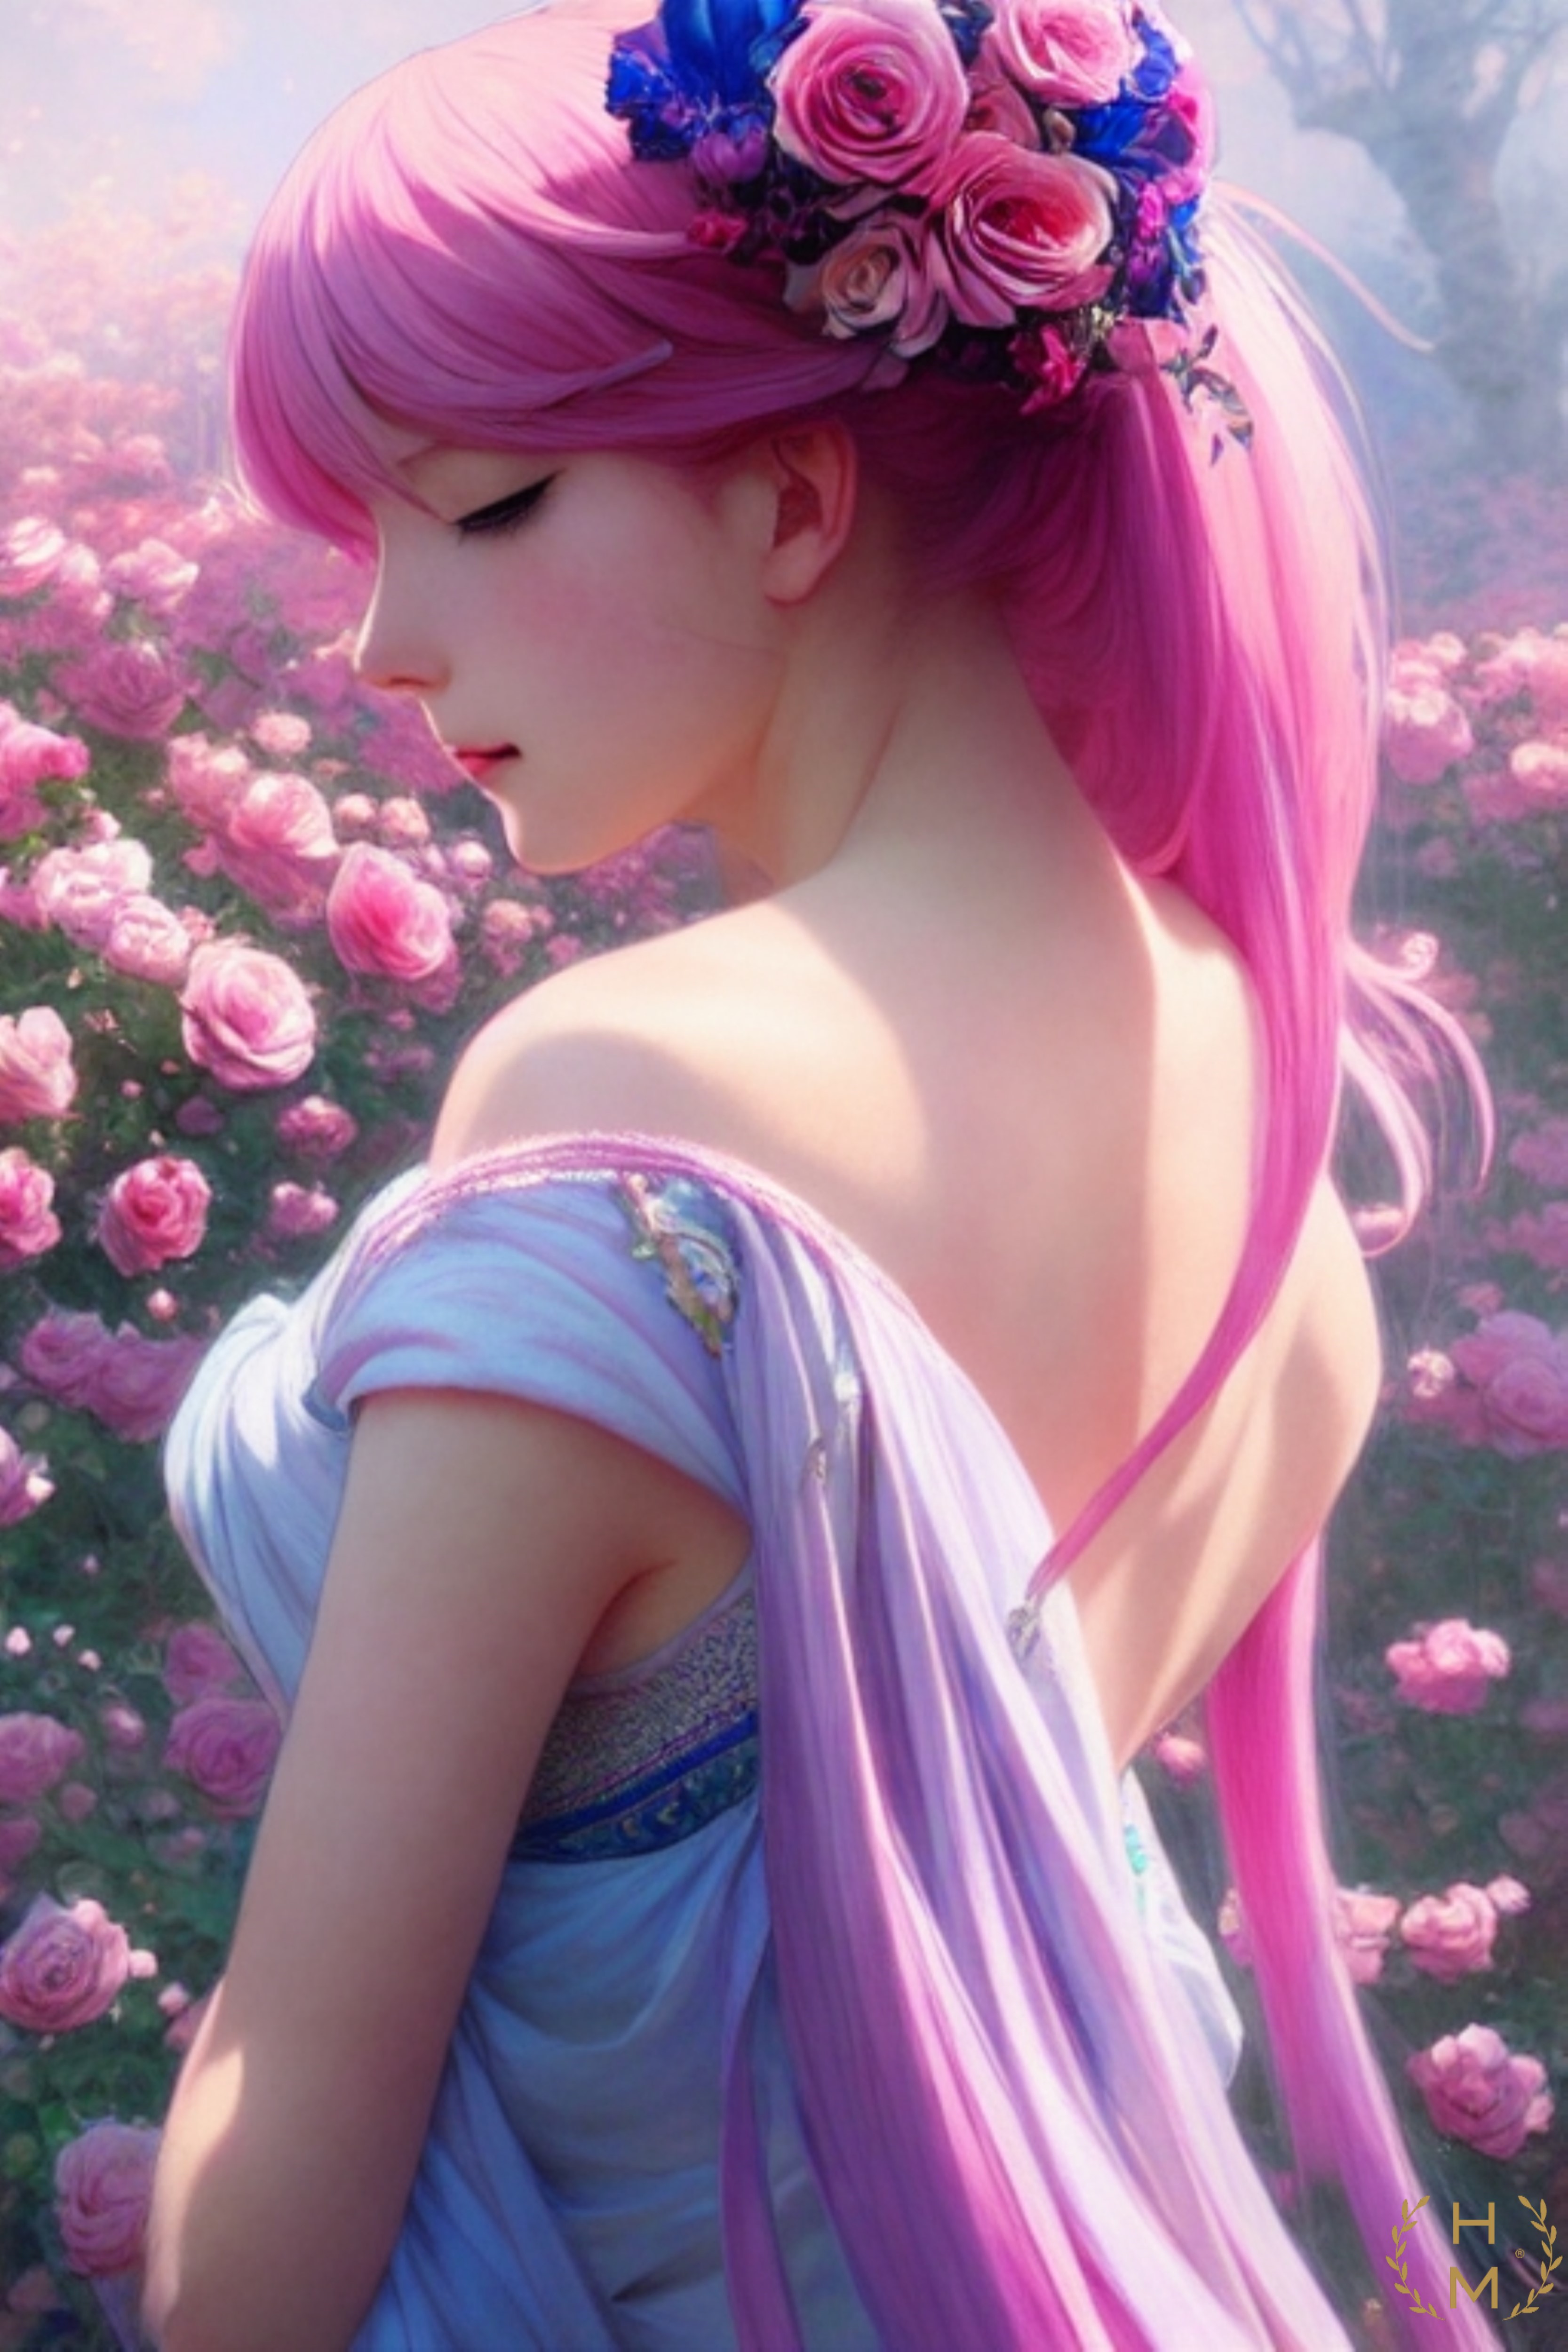
painting, art, artist, artwork, drawing, contemporary art, photography, illustration, paint, love, design, sketch, fine art, abstract art, creative, abstract, acrylic painting, nature, watercolor, art gallery, oil painting, gallery, modern art, abstract painting, digital art, contemporary painting, art collector, style, girl, woman, fashion, mort, flower, hairstyle, plant, purple, petal, People in nature, botany, textile, pink, violet, happy, fawn, magenta, summer, headpiece, grass, cg artwork, long hair, electric blue, beauty, jewellery, hime cut, brown hair, wig, gown, toy, peach, fashion accessory, hair accessory, flowering plant, cut flowers, spring, floral design, doll, costume, necklace, bouquet, hair coloring, wildflower, child, rose family, floristry, blossom, photo shoot, garden, bridal accessory